Pierre Bengtsson

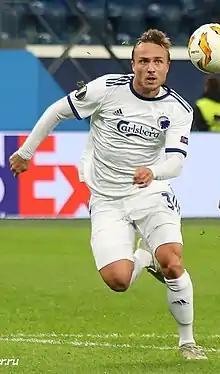
Neurath Bengtsson with Copenhagen in 2018

Pierre Thomas Robin Neurath Bengtsson (born 12 April 1988) is a Swedish former professional footballer who played as a left back. Starting his career with AIK in the mid-2000s, he has spent most of his career in the Danish Superliga, and has also had stints in the Bundesliga and Ligue 1 before returning to Sweden in 2022. A full international between 2011 and 2022, he won 42 caps for Sweden and represented his country at UEFA Euro 2020.